Neeraj Kumar (police officer)

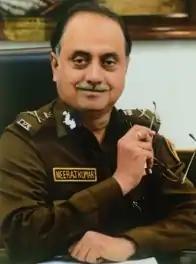
Neeraj Kumar as Commissioner of Police, Delhi

Neeraj Kumar is a former Commissioner of Delhi Police who retired from the Indian Police Service (IPS) on 31 July 2013. Neeraj Kumar belonged to 1976 batch and AGMUT (Arunachal-Goa-Mizoram and Union Territories) cadre and has recently completed his tenure as the Chief Advisor to the BCCI for their Anti Corruption & Security Unit (ACSU).